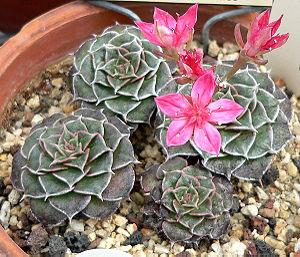
Graptopetalum bellum est une espèce de plantes succulentes de la famille des Crassulaceae.